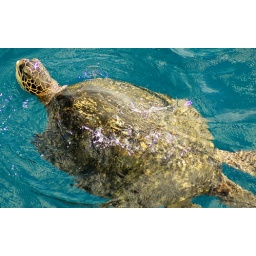
A Hawaiian Green Sea Turtle, swimming off the coast of Maui, near Ma'alaea harbor.